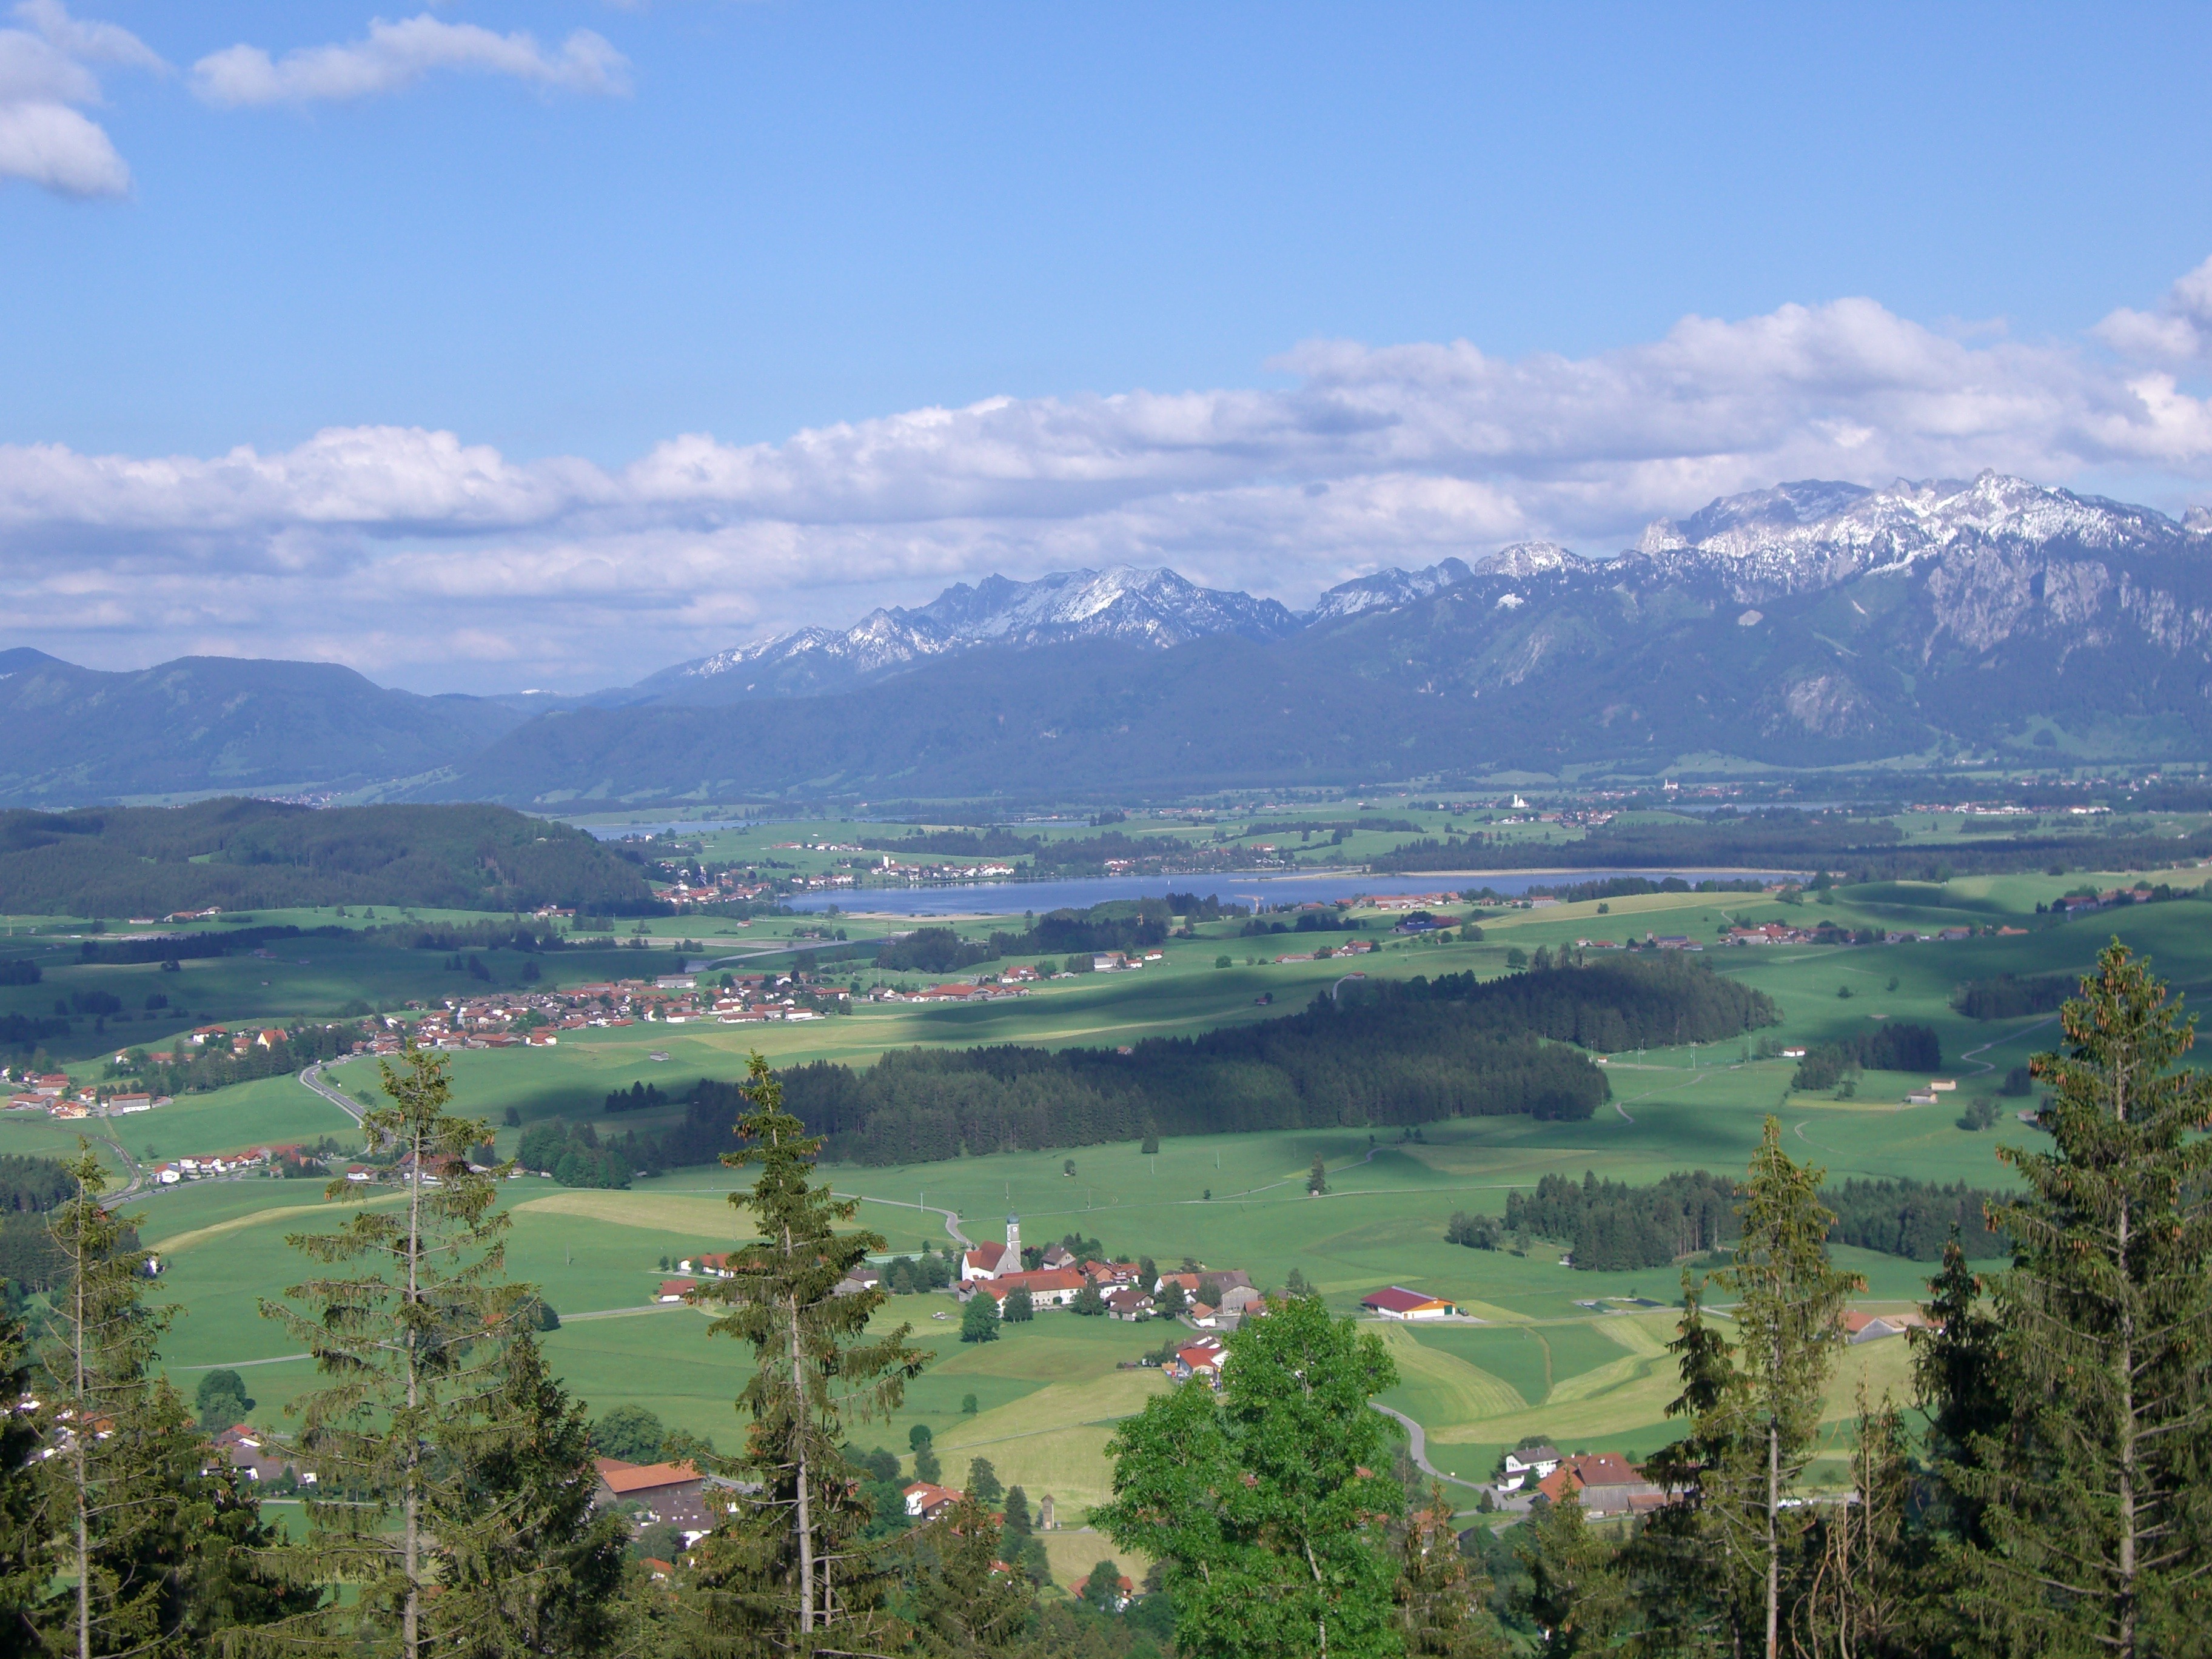
landscape, mountain, field, meadow, hill, lake, valley, mountain range, agriculture, ridge, plain, clouds, alps, grassland, plateau, ecosystem, rural area, mountain panorama, aerial photography, hop on the lake, hopferau, geographical feature, mountainous landforms, allgau, speiden